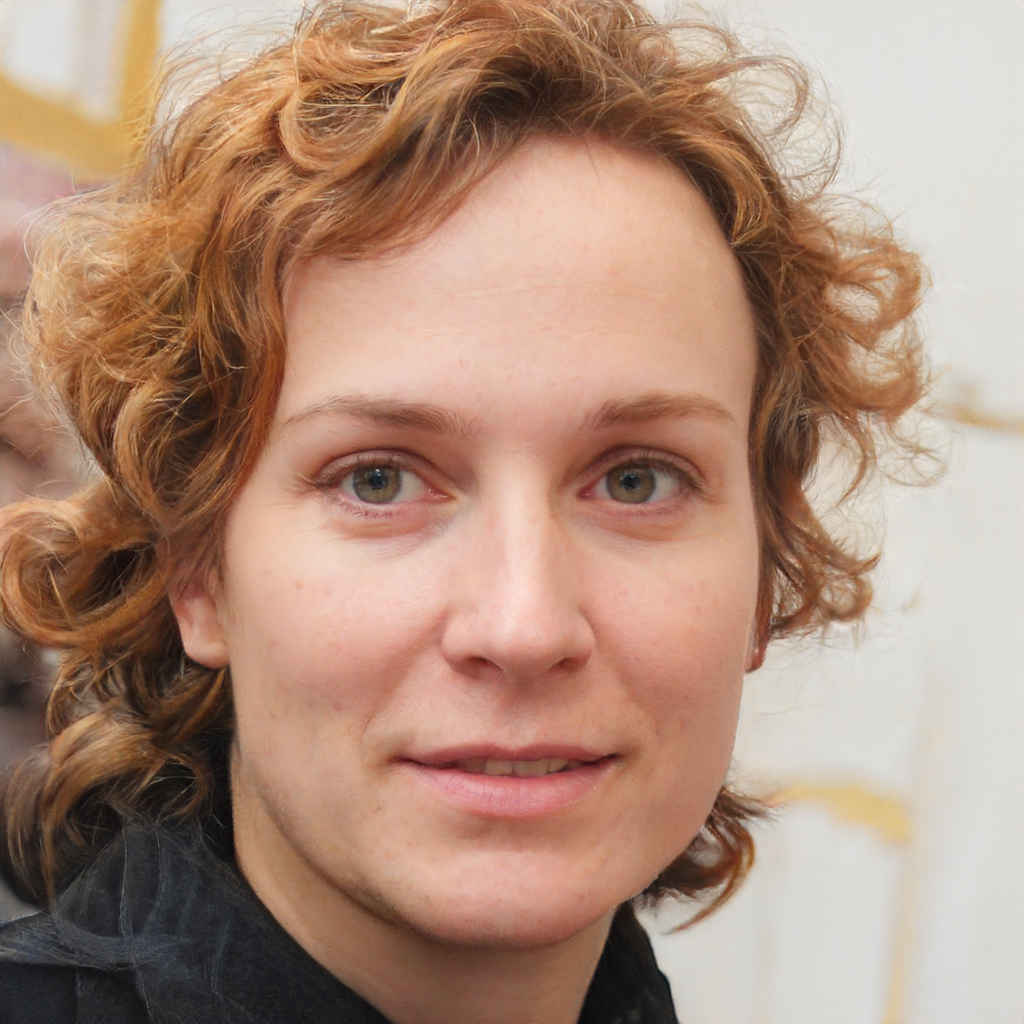
Gender: Female